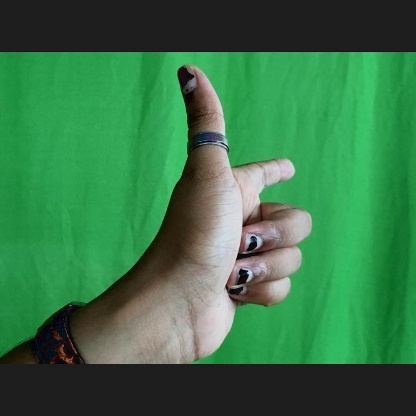
Mudra: Chandrakala